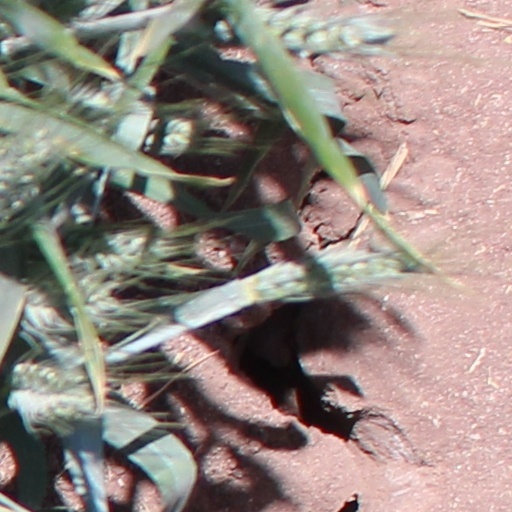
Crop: wheat